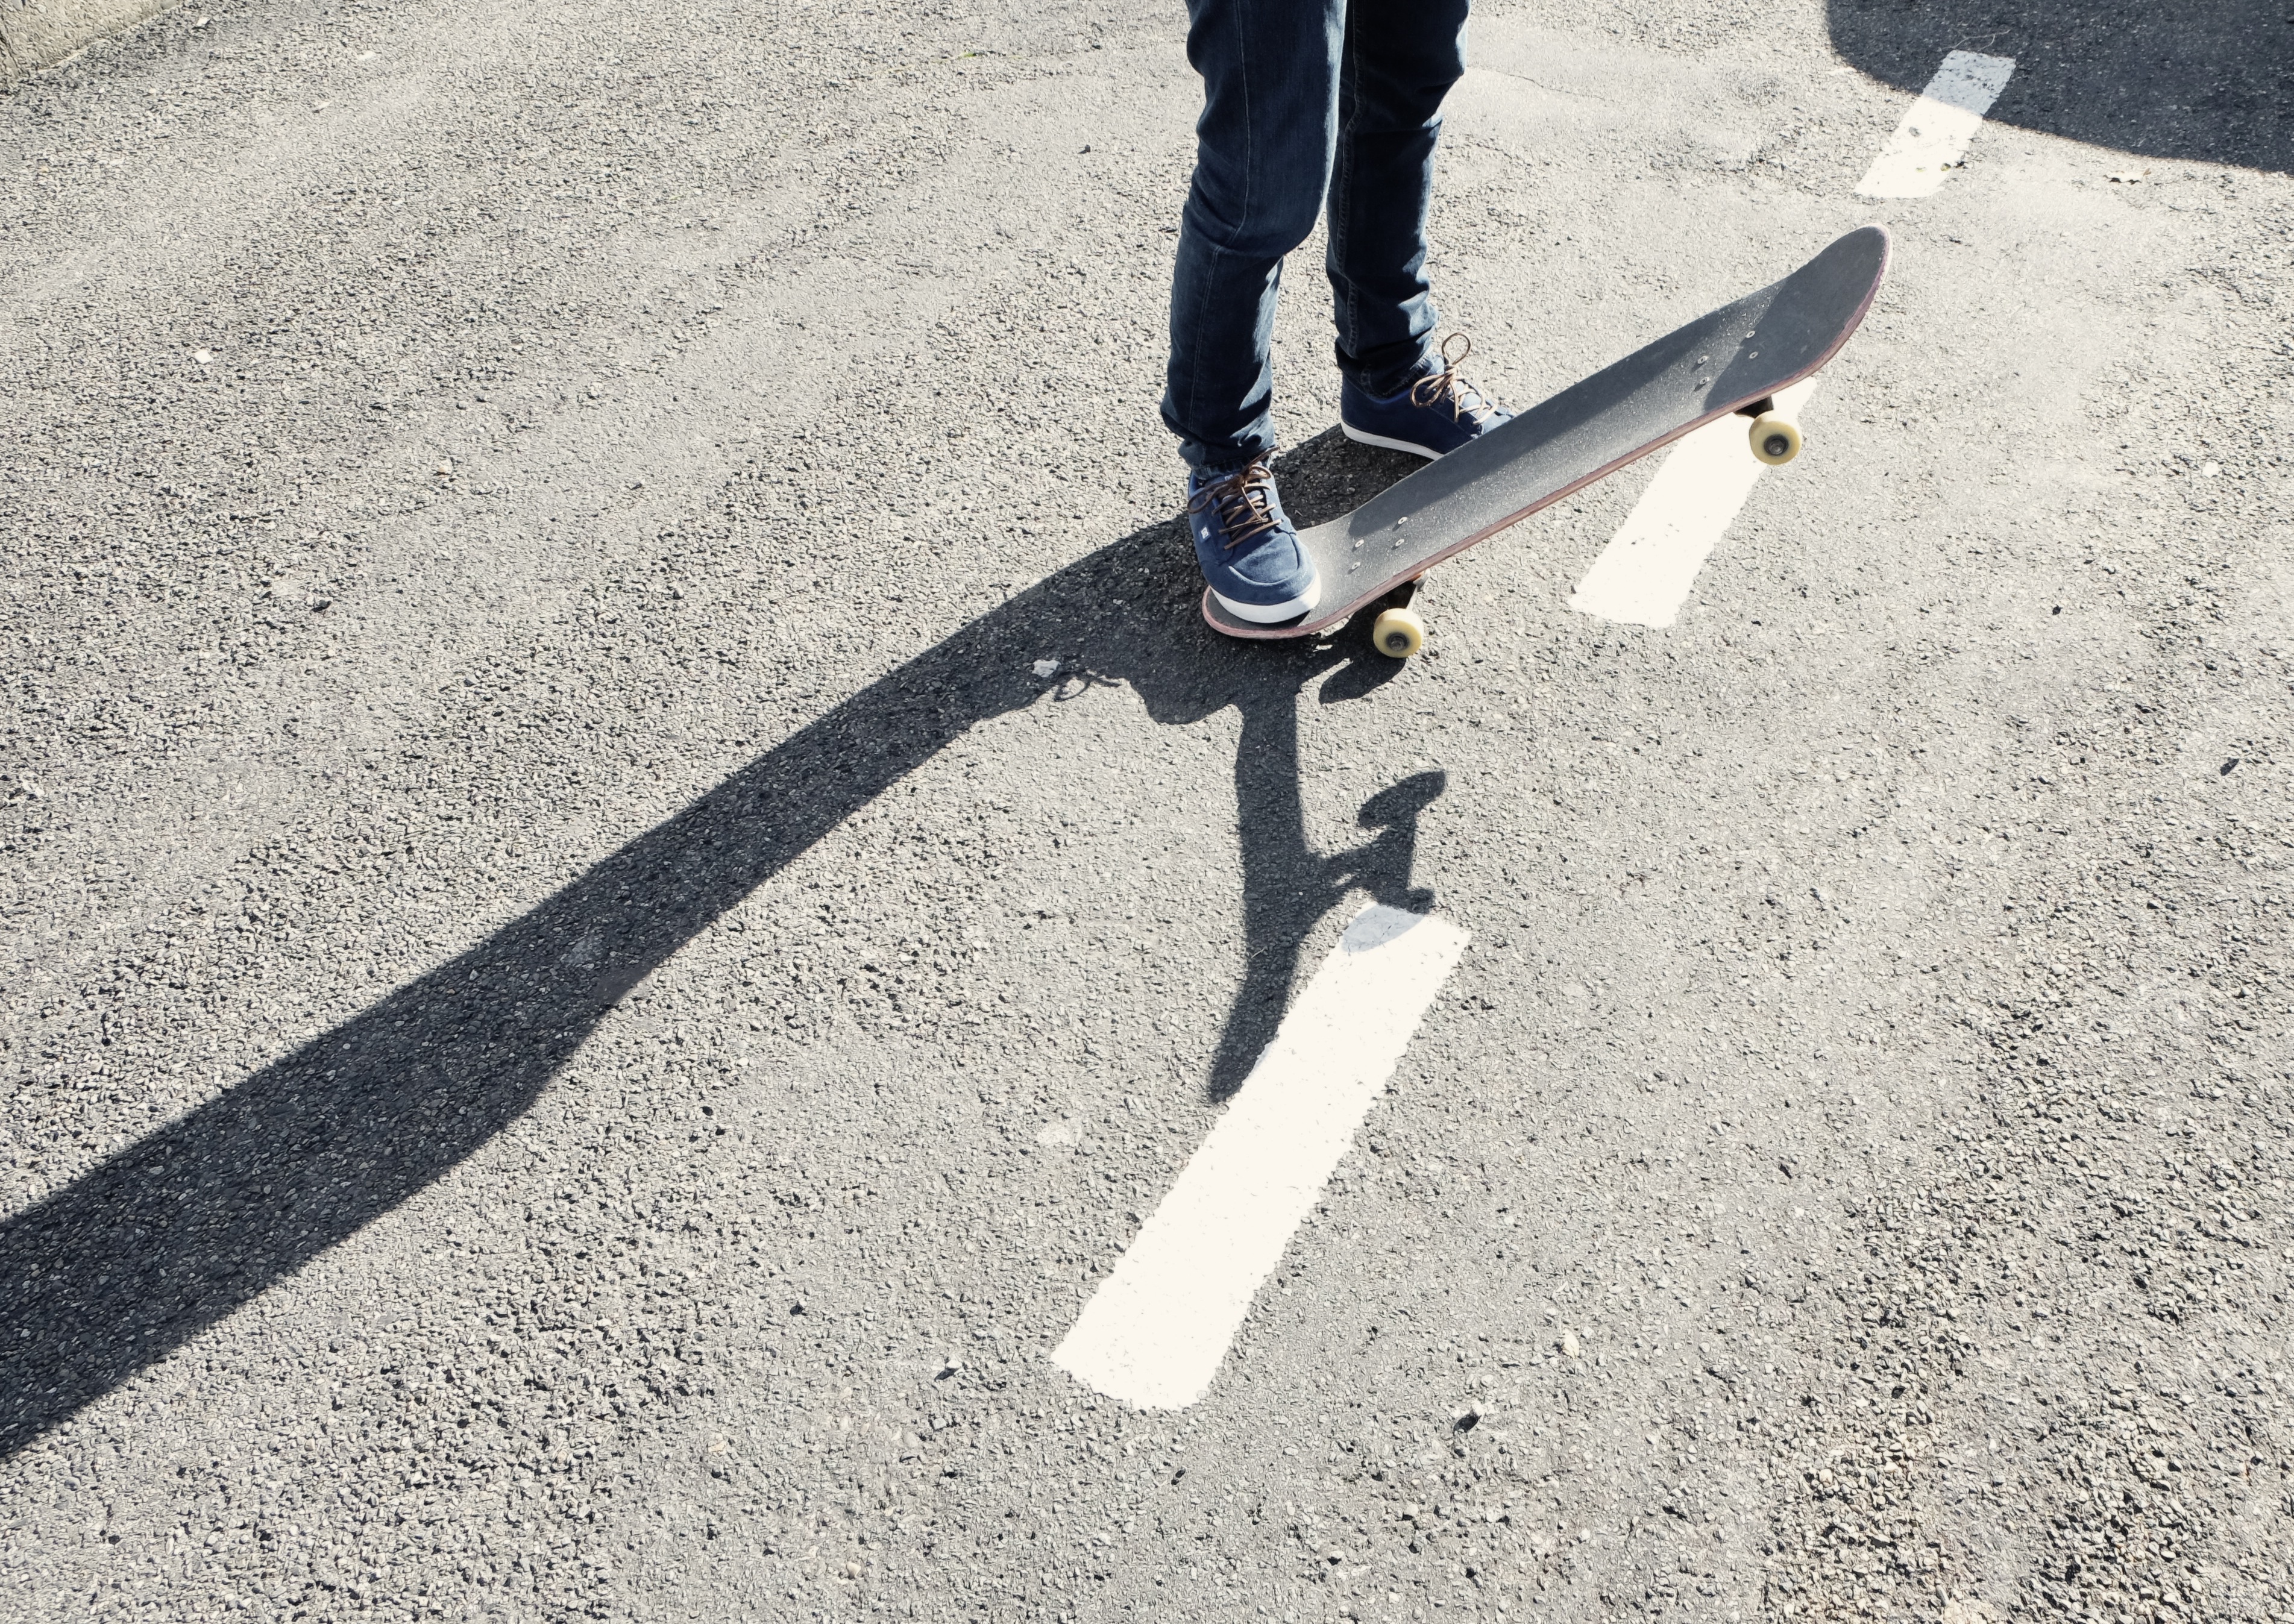
wing, skateboard, skateboarding, asphalt, pavement, jeans, concrete, sports equipment, longboard, shoes, skater, road surface, skateboarding equipment and supplies, boardsport